2009 Sudirman Cup

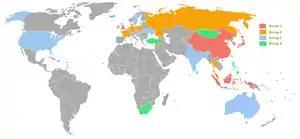
Participating countries

The 2009 Sudirman Cup (World Mixed Team Badminton Championships) was held in the Guangzhou Gymnasium in China from May 10 to May 17, 2009, having been arranged in December 2005. It was the eleventh contest.